Religion in North Korea

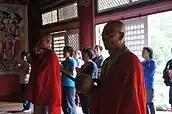
Buddhist service at Pohyon Temple, at Mount Myohyang in Hyangsan County, North Pyongan Province. Note that the lay participants are members of a Korean American Buddhist group visiting the temple.

Buddhism (불교 "Pulgyo") entered Korea from China during the period of the three kingdoms (372, or the 4th century). Buddhism was the dominant religious and cultural influence in the Silla (668–935) and subsequent Goryeo (918–1392) states. Confucianism was also brought to Korea from China in early centuries, and was formulated as Korean Confucianism in Goryeo. However, it was only in the subsequent Joseon kingdom (1392–1910) that Korean Confucianism was established as the state ideology and religion, and Korean Buddhism underwent 500 years of suppression, from which it began to recover only in the 20th century.